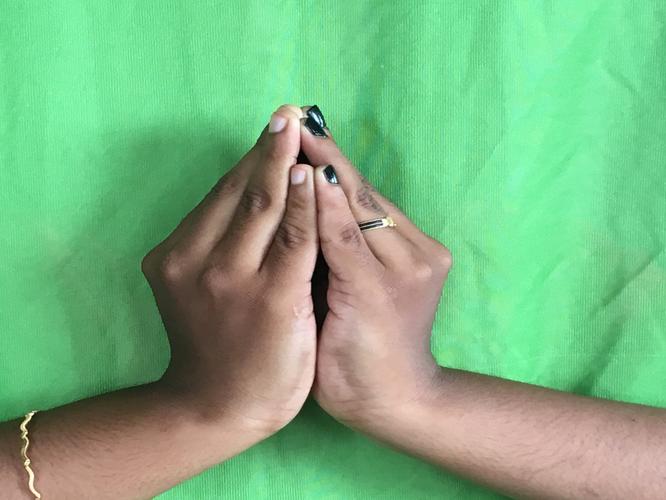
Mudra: Kapotham
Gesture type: double_hand